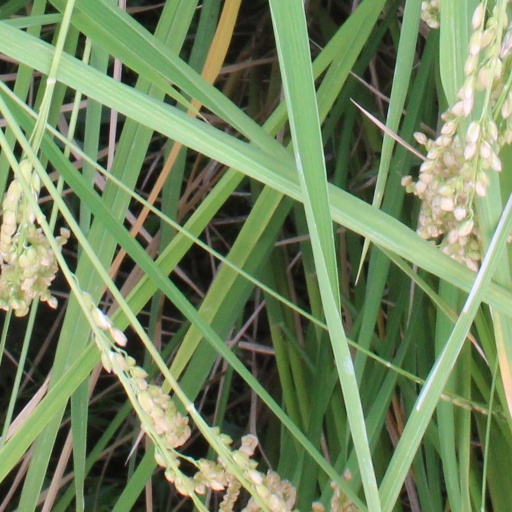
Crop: rice